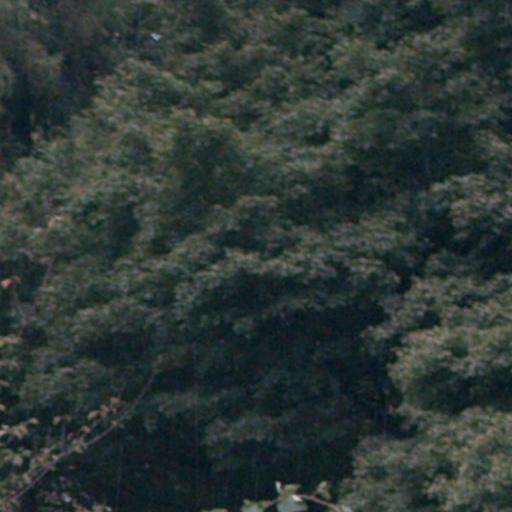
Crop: cassava